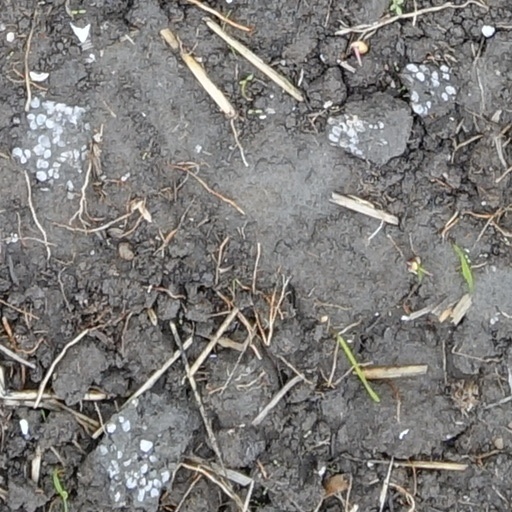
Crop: wheat